Tchaman

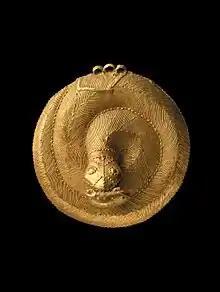
Tchaman Serpent Pendant

The Tchaman or Ébrié are an Akan people living in the Abidjan region of Côte d'Ivoire. Originally called the "Tchaman/Kyama/Gyama" or "Achan" (both of which mean "the chosen ones" in the Ebrié language), the name Ébrié was given to them by the neighboring Abouré people. In the Abouré language, "Ébrié" means "bad" and was given to them after a military defeat. In turn, however, they refer to the Abouré as "Koroman," which means "dirty people" in the Tchaman, Kyaman, or Gyaman (Achan) language. The traditional lands of the Tchaman/Kyaman/Gyaman lie along the Ébrié Lagoon, which extends from Grand-Bassam (in the east) to Assagni (in the west) and includes the city of Abidjan and its environs. The Tchaman (also Kyaman, Gyaman) make up approximately 0.7% of the population of Côte d'Ivoire.